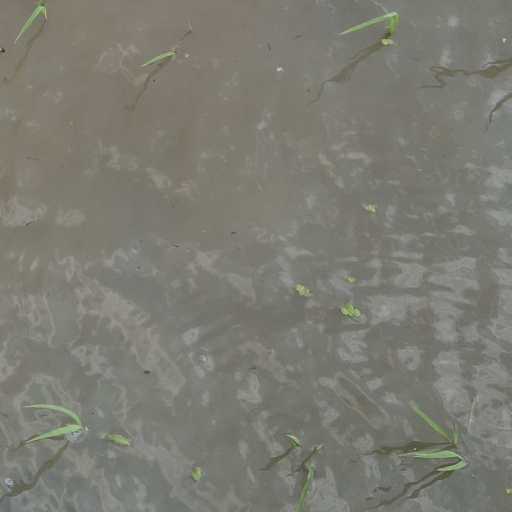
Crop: rice